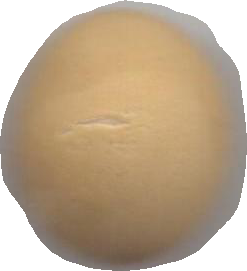
Variety: Dega